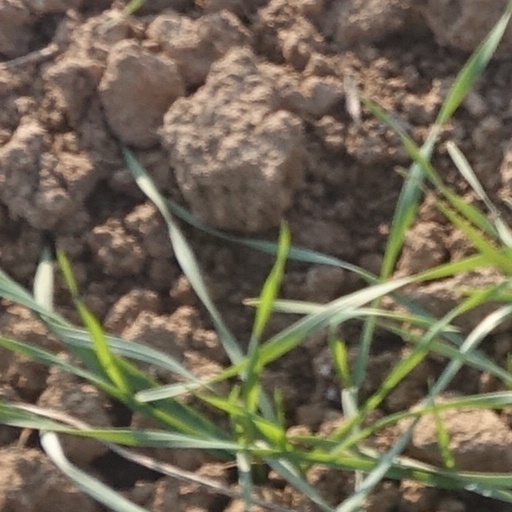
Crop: wheat